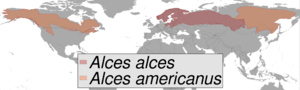
Alces est un genre de mammifères ruminants de la famille des Cervidés, dont les représentants sont communément appelés élan et orignal. Ces animaux, dont les bois sont aplatis en éventail, sont les plus grands des cervidés actuels.